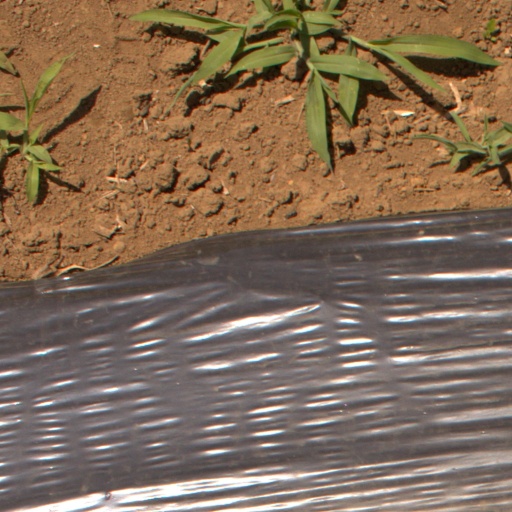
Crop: Jerusalem artichoke